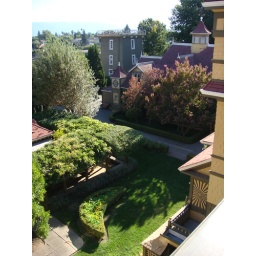
Sarah loved the symbol of the moon. This particular shrub is directly under the bedroom window of the room she died in.